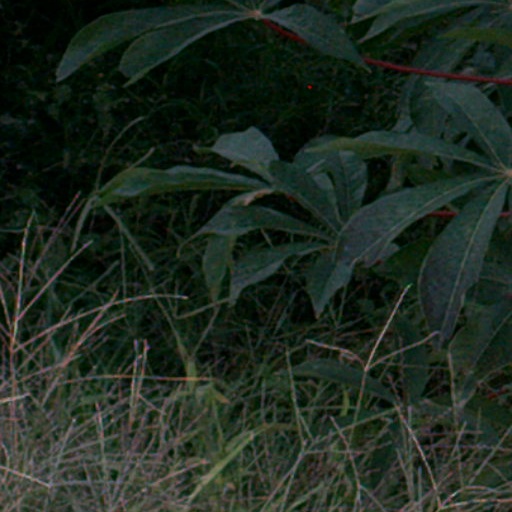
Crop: cassava